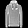
Label: Pullover